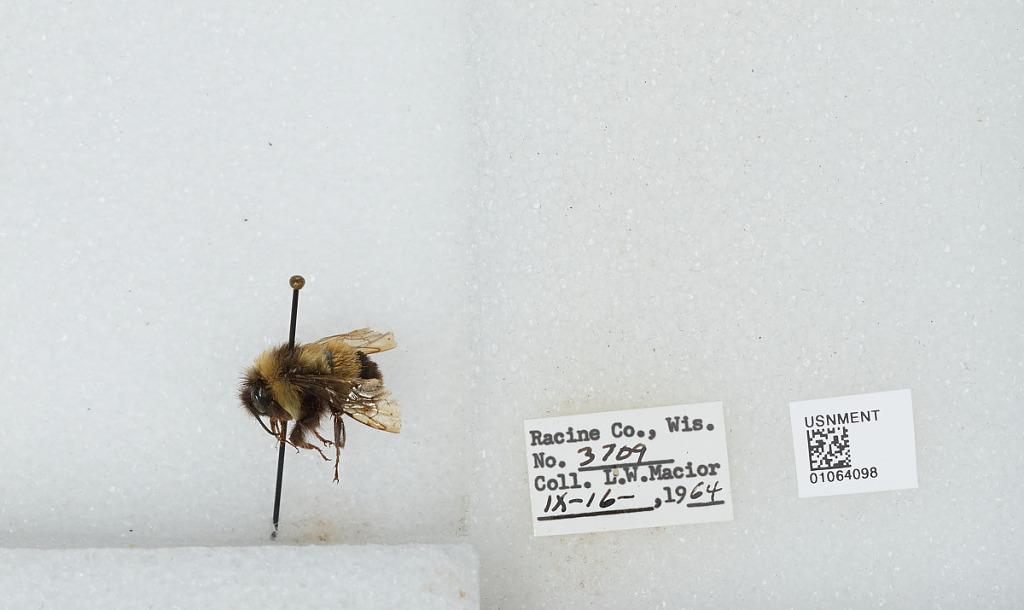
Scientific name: Bombus (Bombus) affinis Cresson
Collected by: L. Macior
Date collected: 1964-9-16
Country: United States
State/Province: Wisconsin
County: Racine
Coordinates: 42.78, -87.76